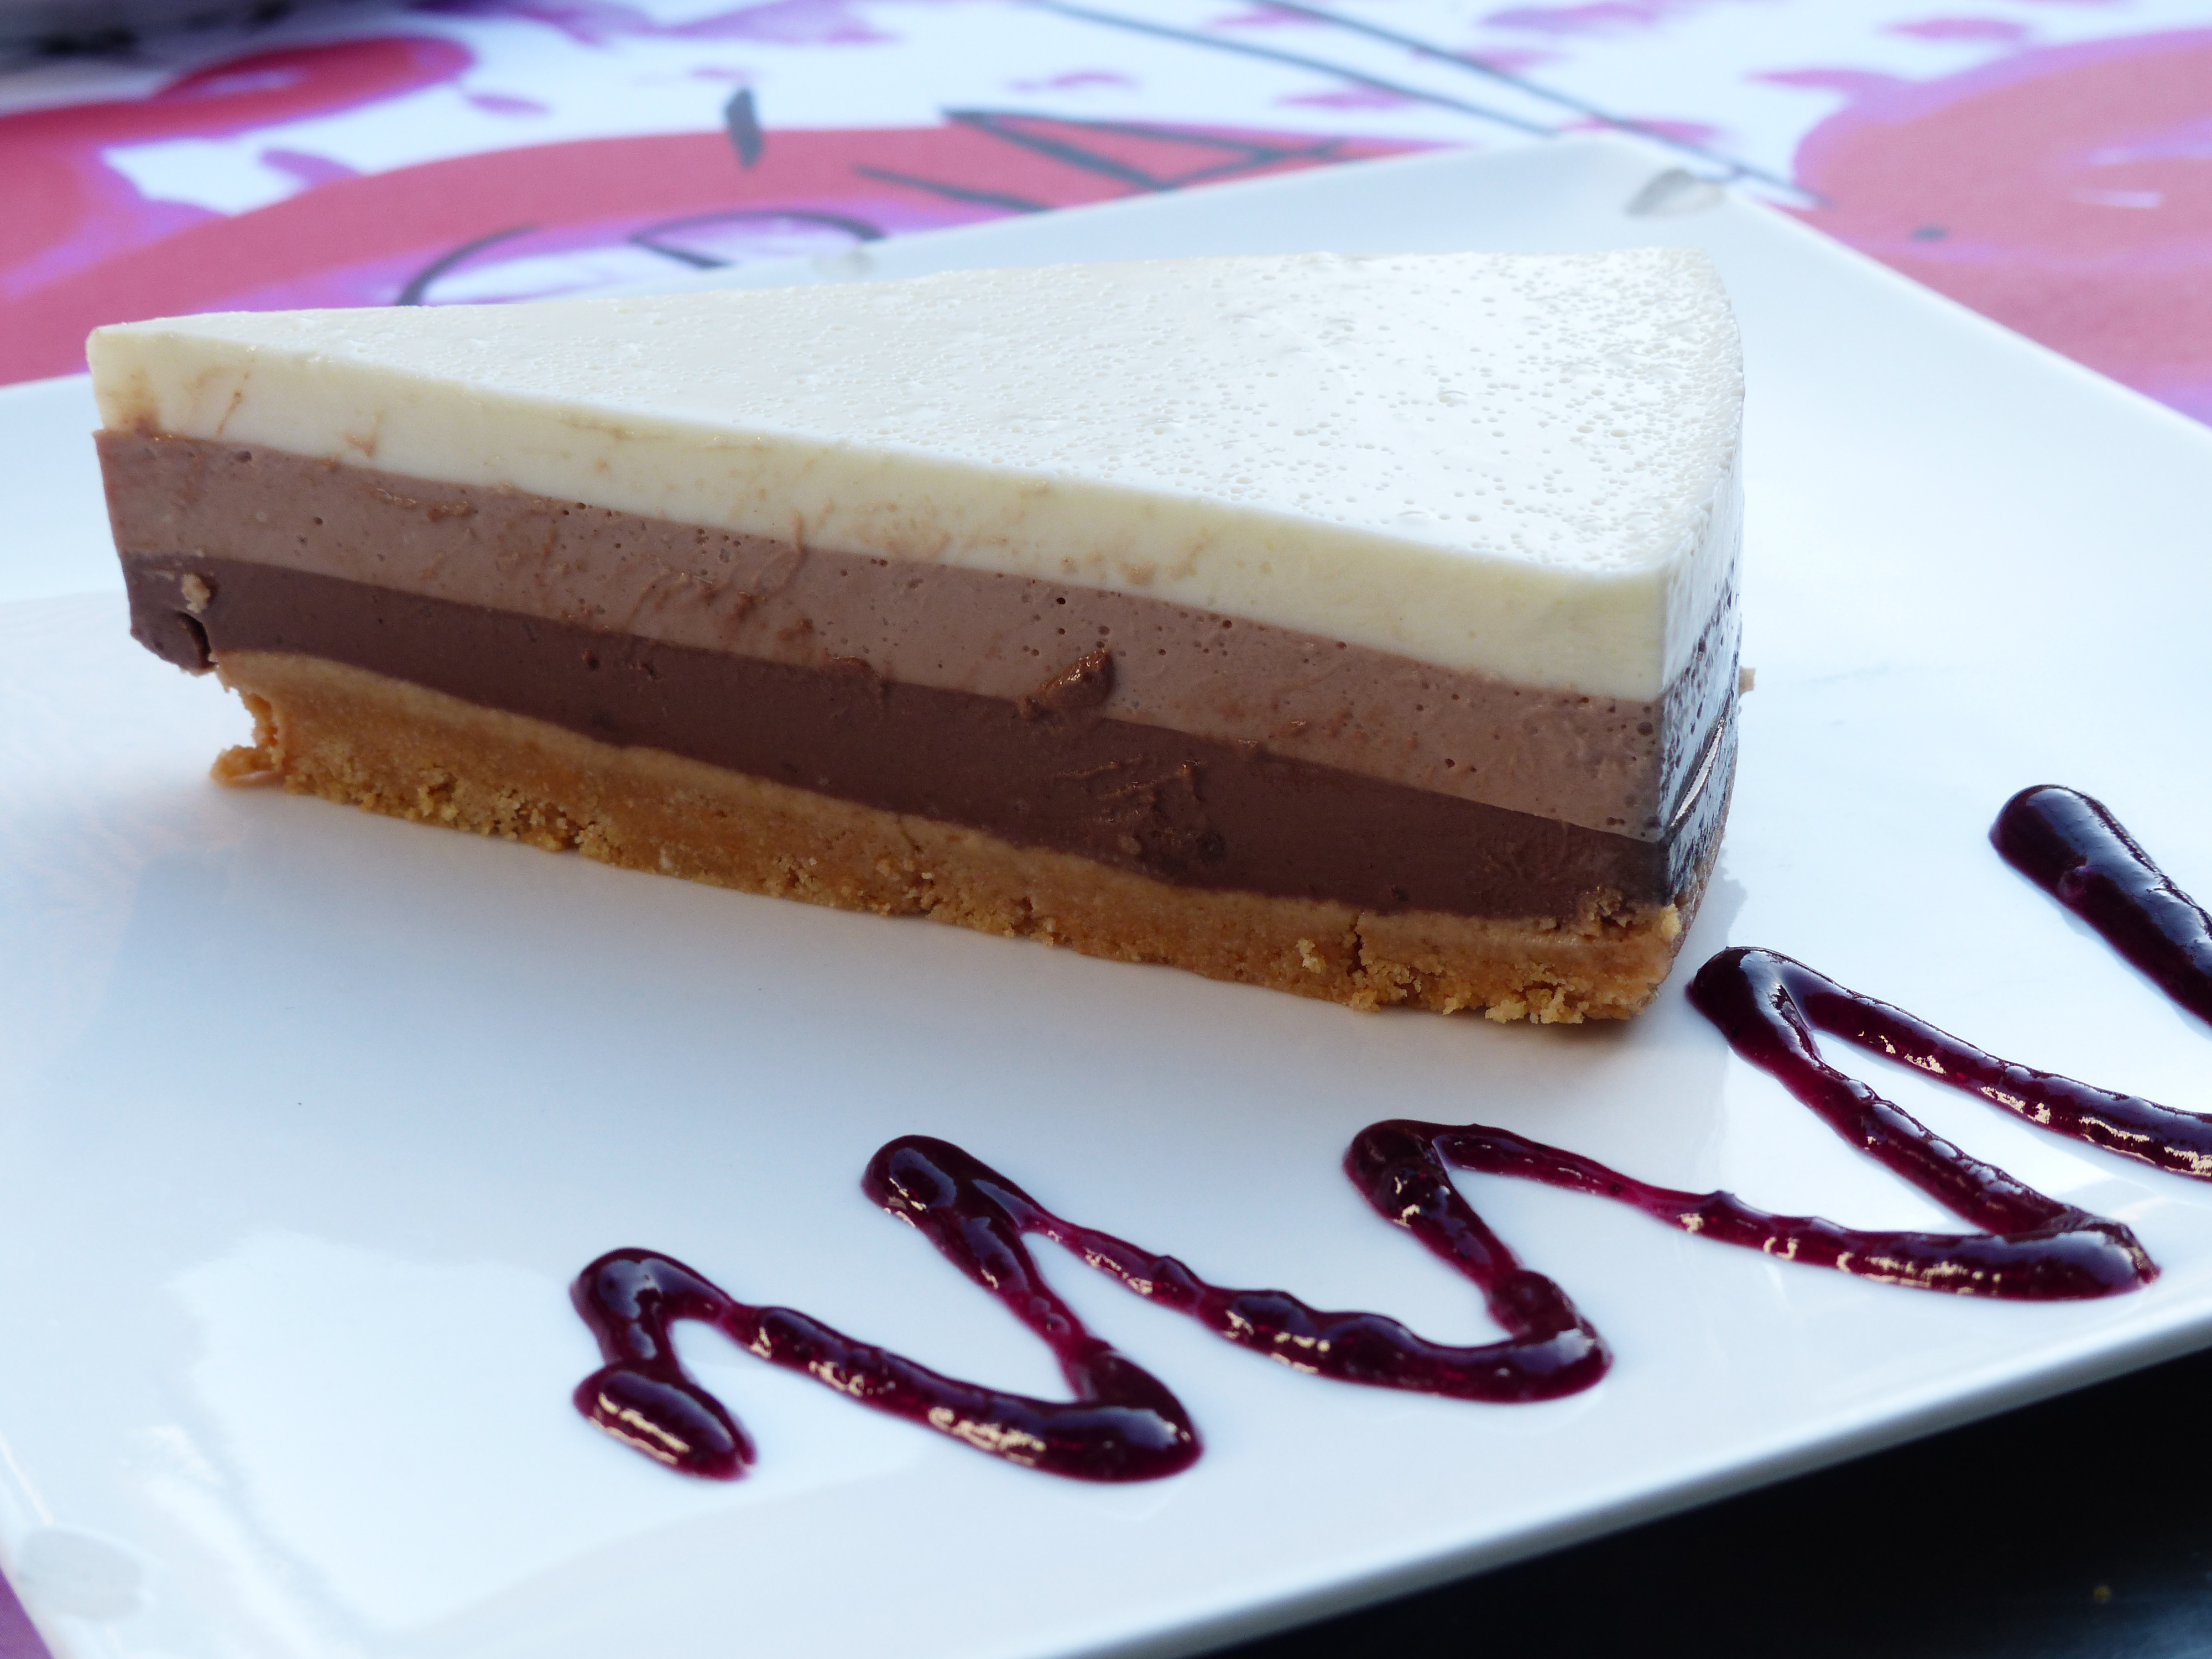
white, sweet, dark, food, plate, brown, chocolate, baking, dessert, delicious, cake, ornament, chocolate cake, icing, sweetness, cheesecake, baked goods, flavor, brown chocolate, dark chocolate, torte, buttercream, white chocolate, chocolate brownie, sachertorte, semifreddo, three layer